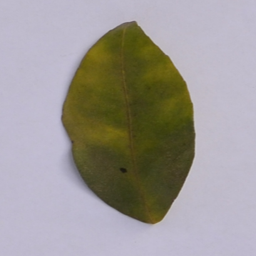
Plant part: leaf
Disease: greening